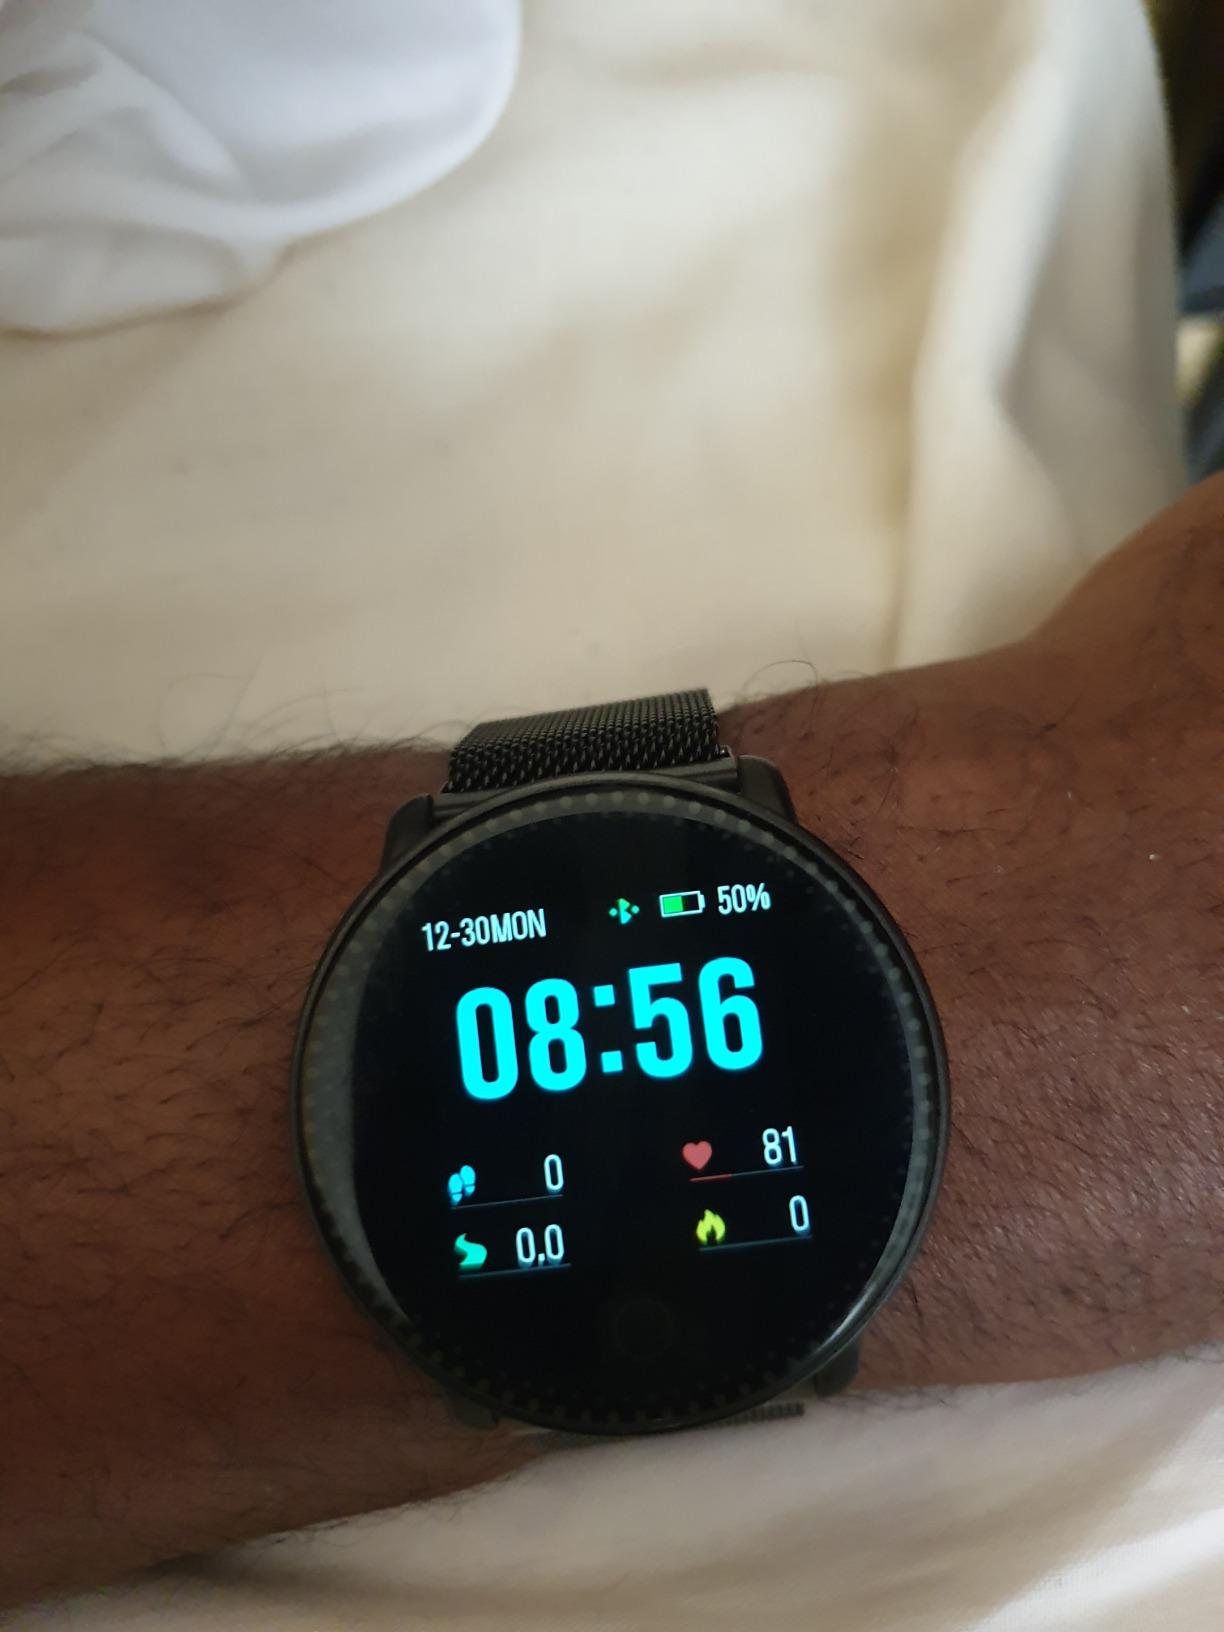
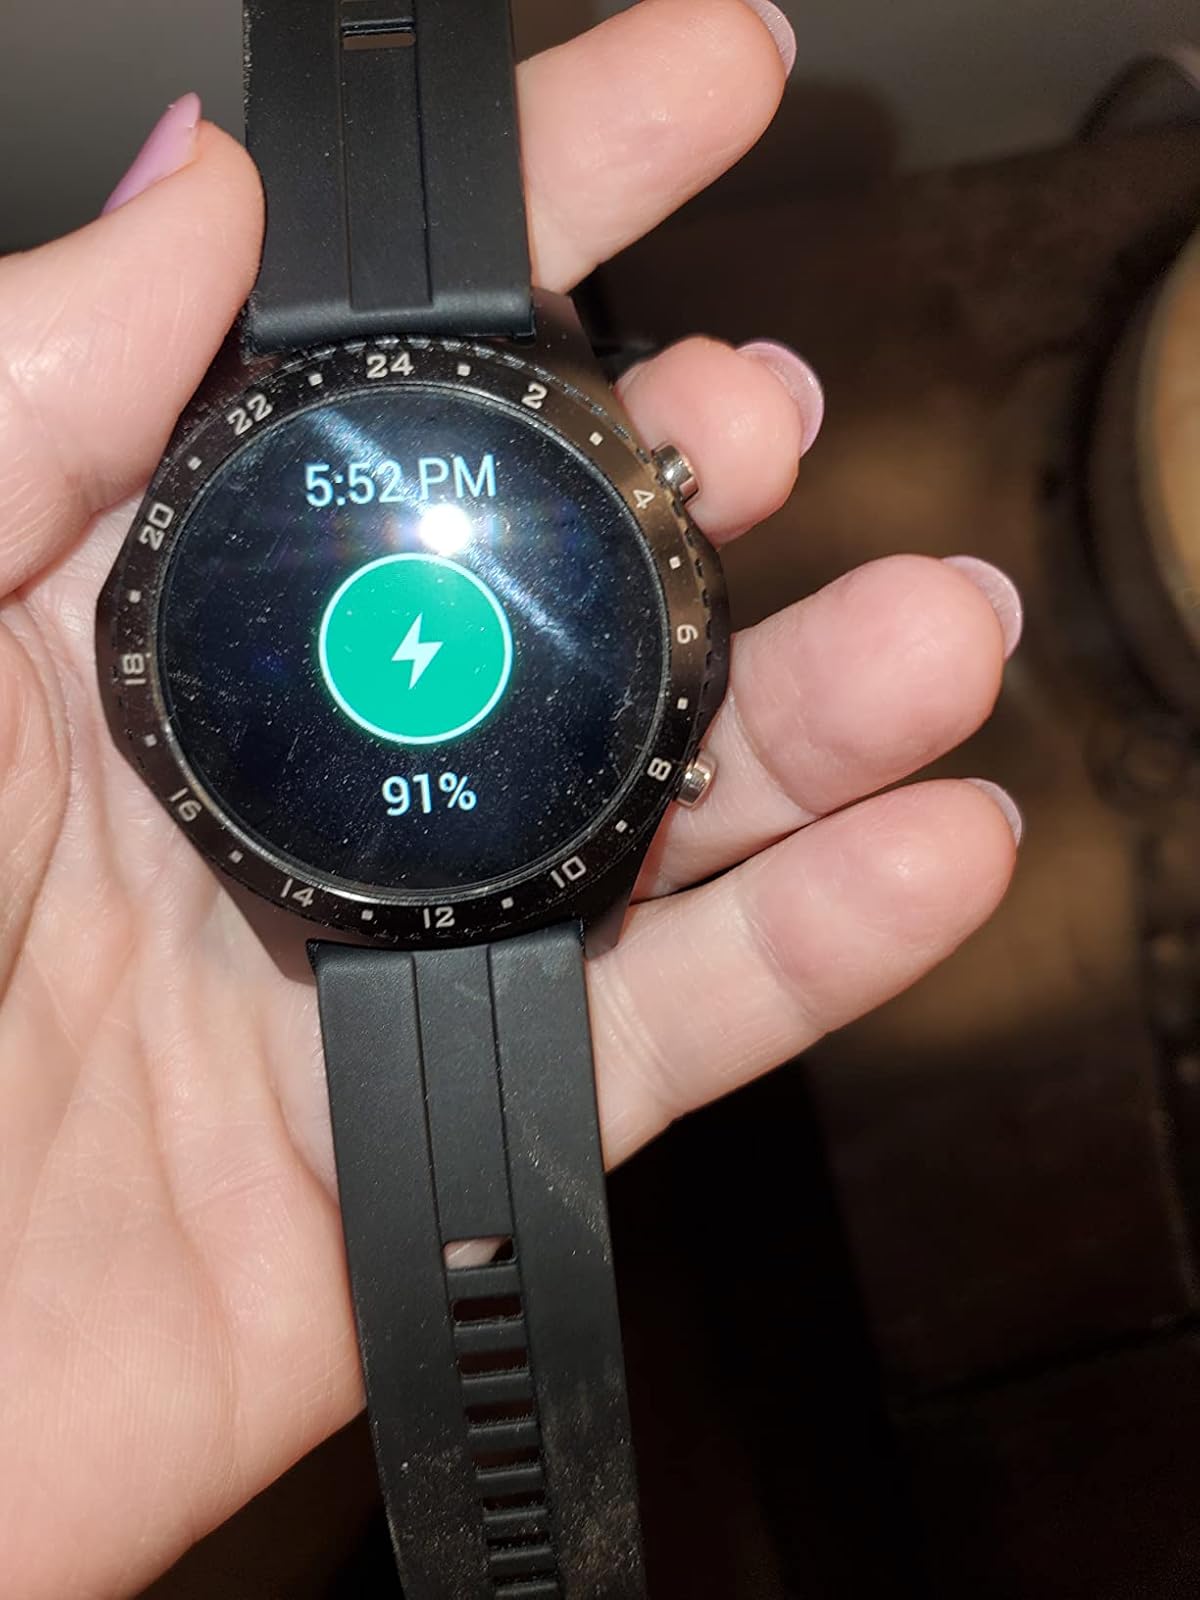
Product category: smartwatch
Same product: no